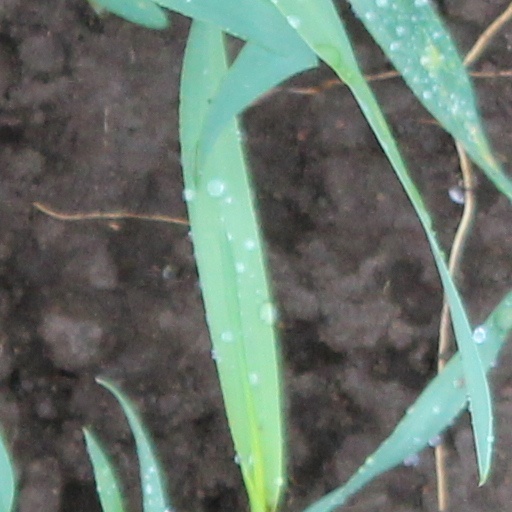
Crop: wheat